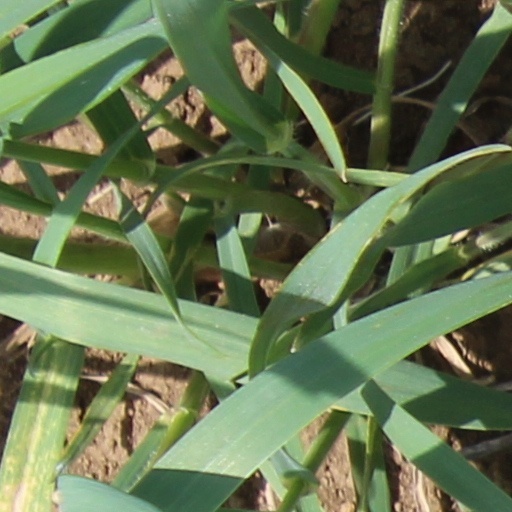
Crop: wheat